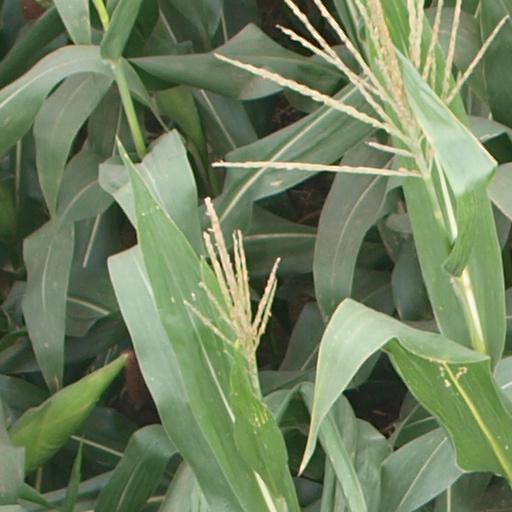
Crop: maize; corn